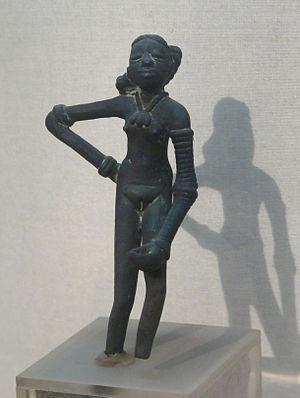
Jeune femme nue et parée. Statuette de cuivre fragmentaire. H
La civilisation de la vallée de l'Indus, ou civilisation harappéenne, du nom de la ville antique de Harappa, est une civilisation de l'Âge du bronze, dont le territoire s'étendait autour de la vallée du fleuve Indus, dans l'ouest du sous-continent indien. Ses traits caractéristiques se développent durant une période dite « mature », qui va d'environ 2600 av. J.-C. à 1900 av. J.-C., mais plus largement les phases associées à cette civilisation vont au moins de la fin du IVᵉ millénaire av. J.‑C. au début du IIᵉ millénaire av. J.‑C.